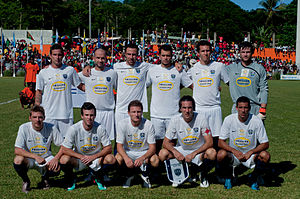
Auckland City FC
Holdet fra Auckland City før en kamp mod Amicale
Auckland City FC er en professionel fodboldklub fra Auckland i New Zealand. Klubben har spillet i ISPS Handa Premiership, der er den bedste newzealandske fodboldrække, siden 2004. Klubben er blevet newzealandsk mester fire gange og har vundet OFC Champions League to gange.